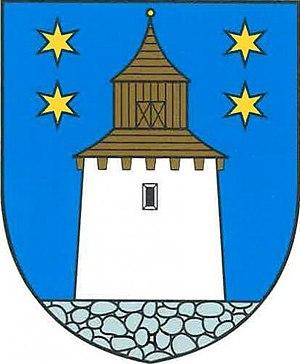
Korouhev est une commune du district de Svitavy, dans la région de Pardubice, en République tchèque. Sa population s'élevait à 808 habitants en 2017.